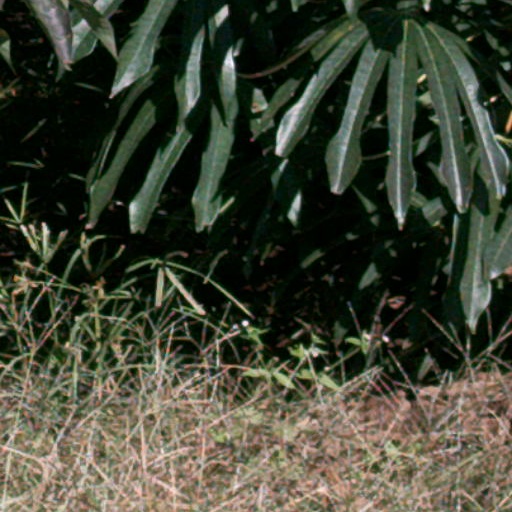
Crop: cassava